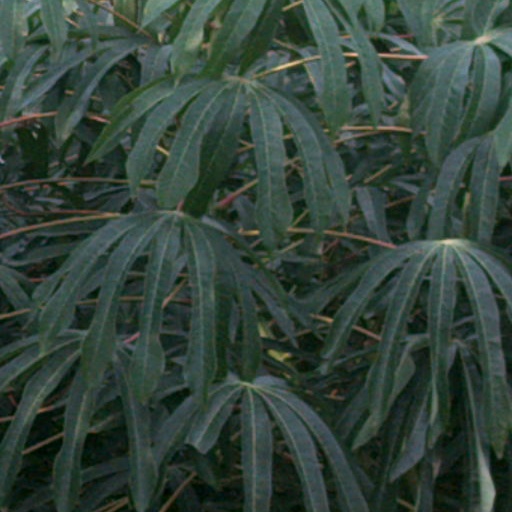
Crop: cassava